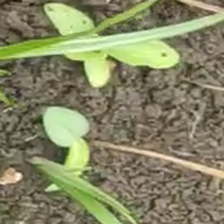
Weed species: Moti_dudhi(Euphorbia_geneculata_L)